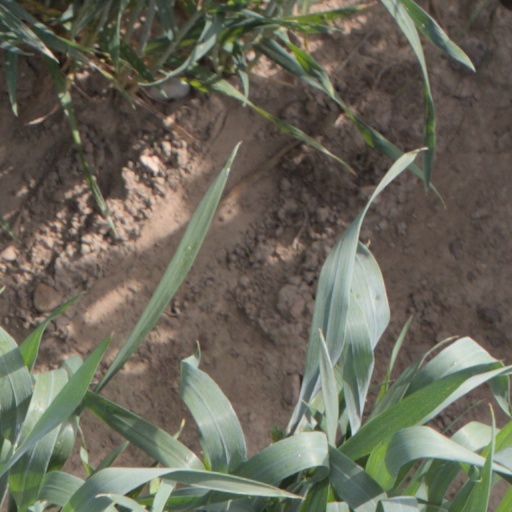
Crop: wheat